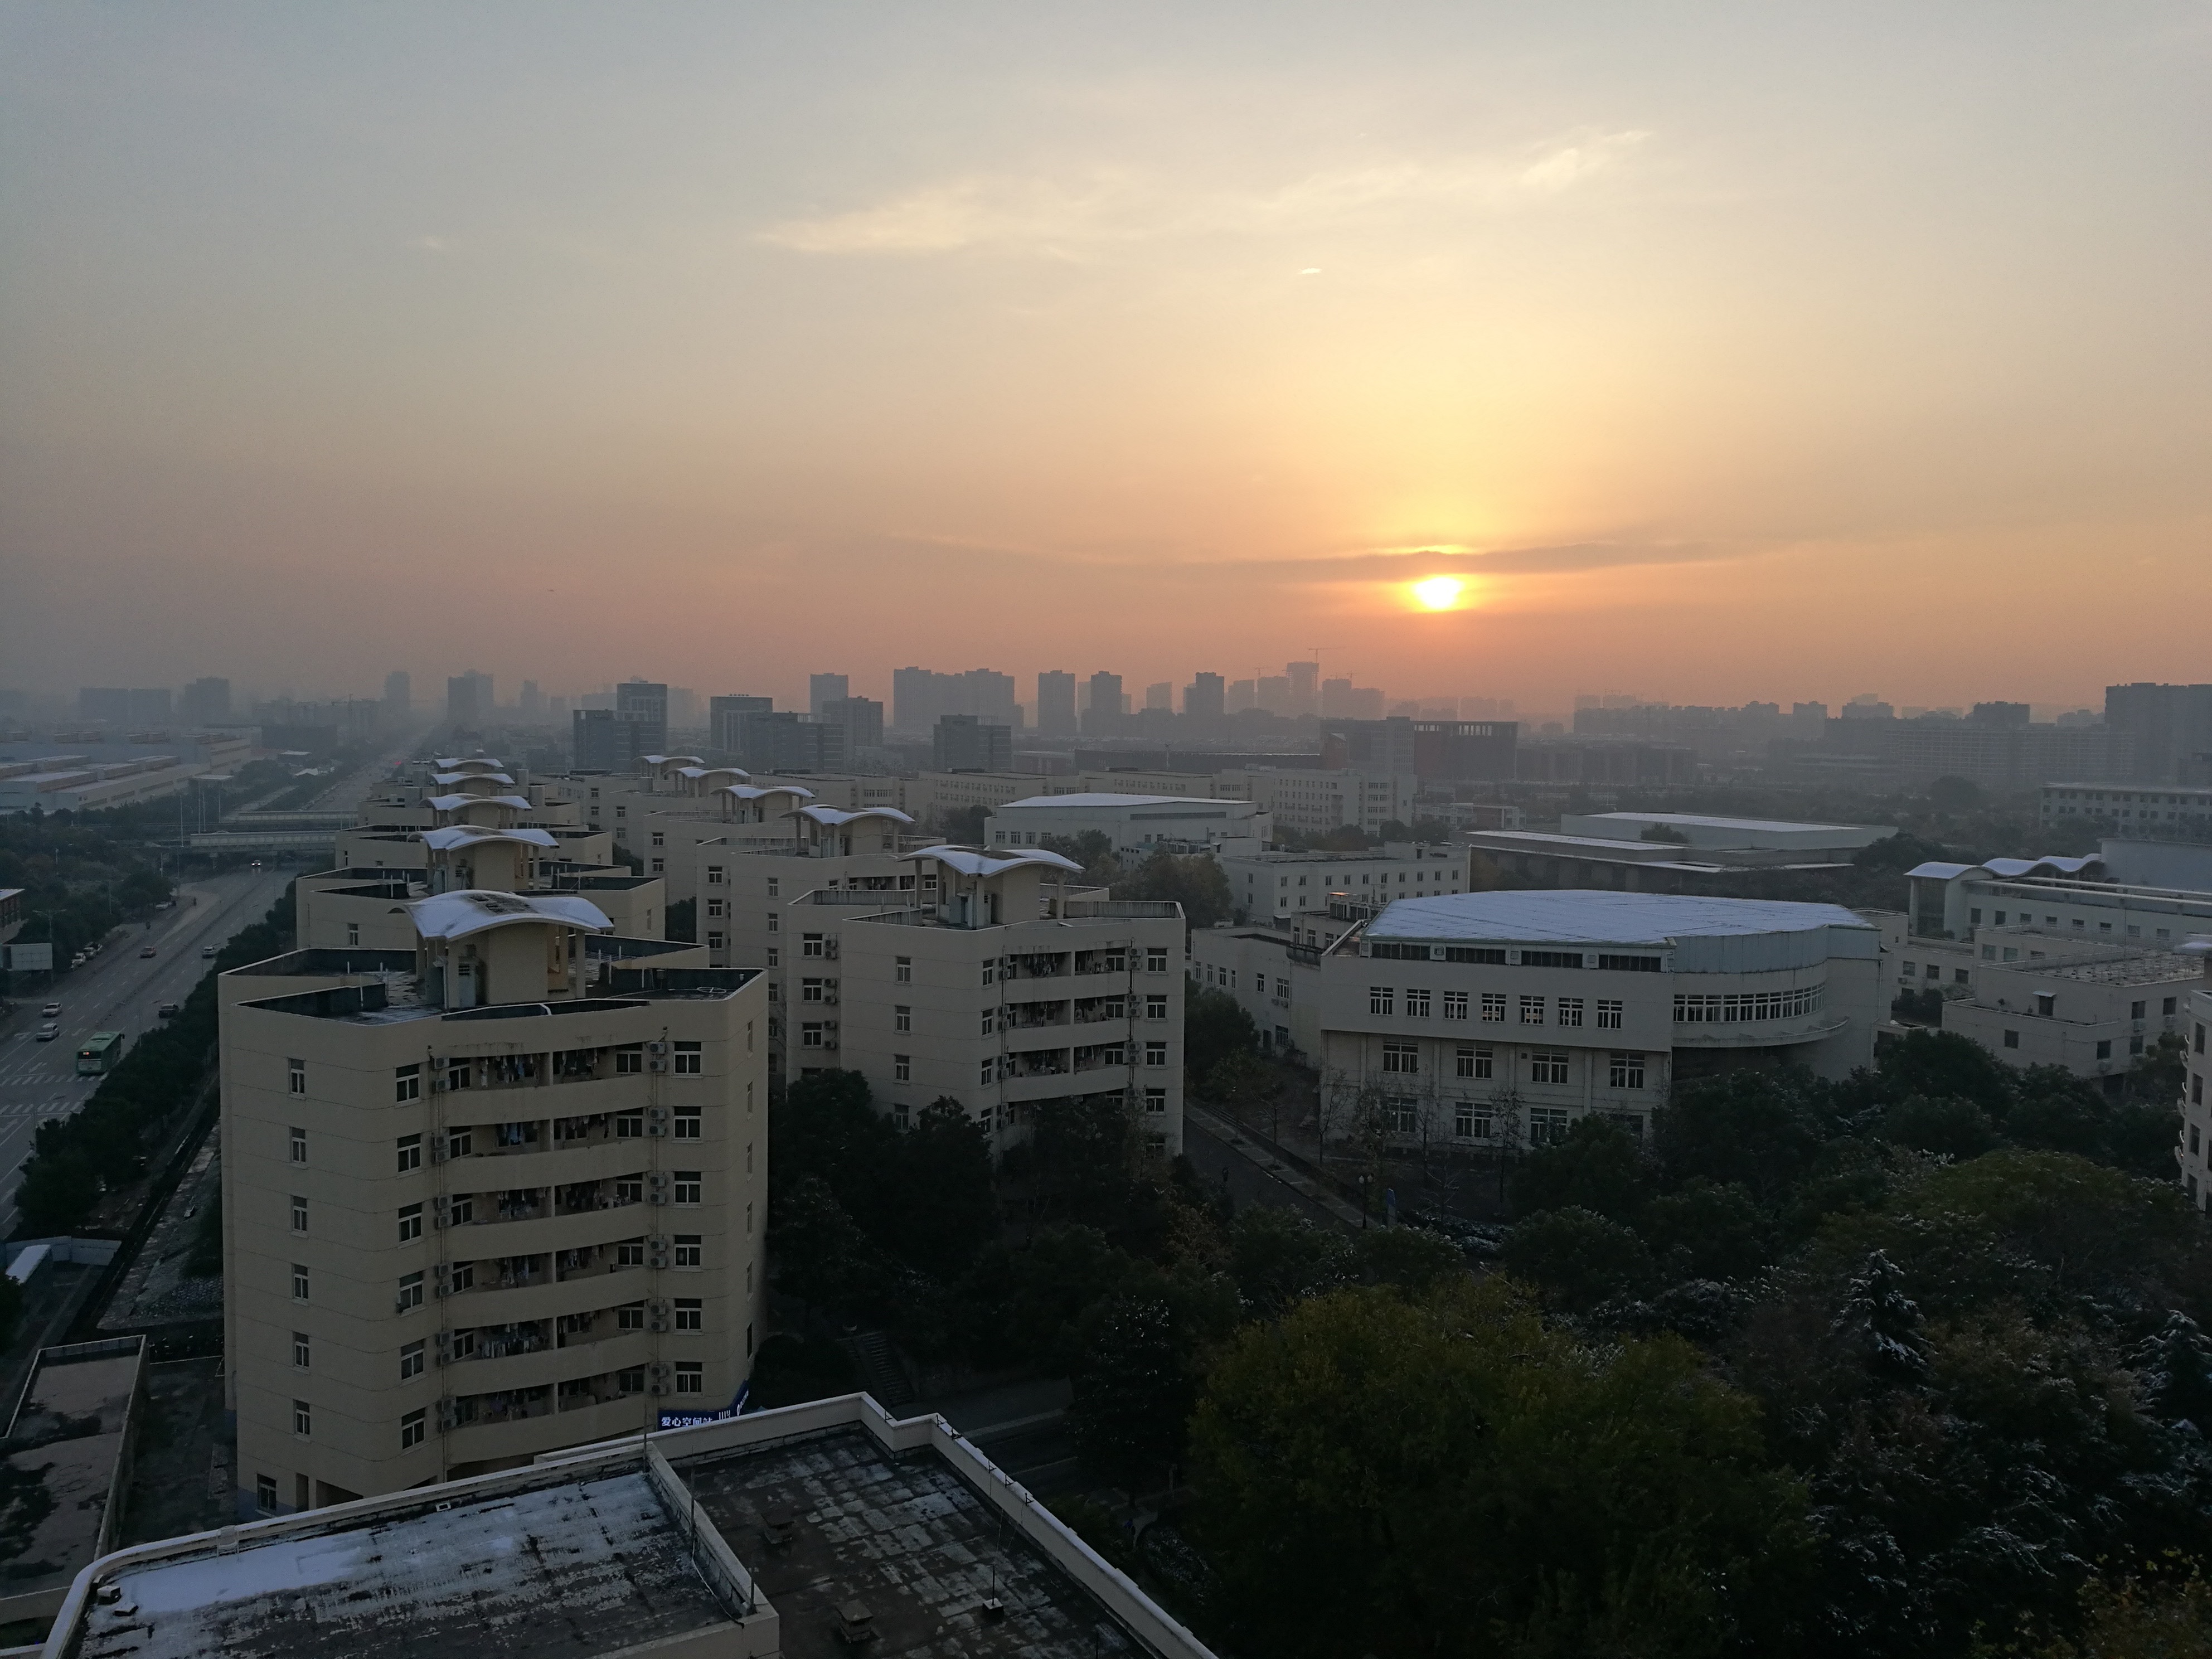
horizon, sky, sunset, skyline, sunlight, morning, dawn, city, skyscraper, cityscape, downtown, dusk, evening, haze, aerial photography, urban area, atmospheric phenomenon, human settlement, atmosphere of earth